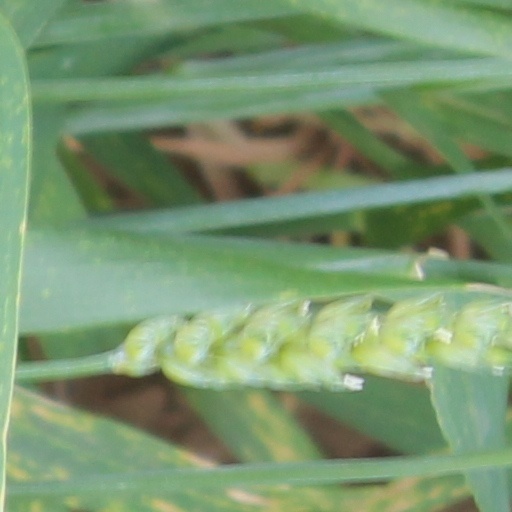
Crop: wheat